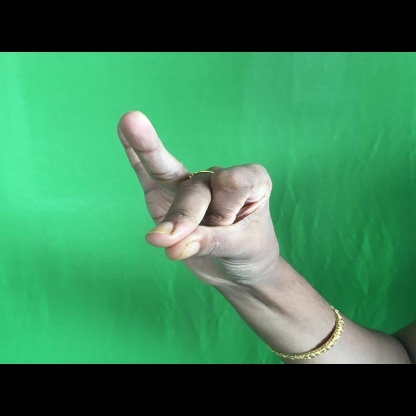
Mudra: Bramaram